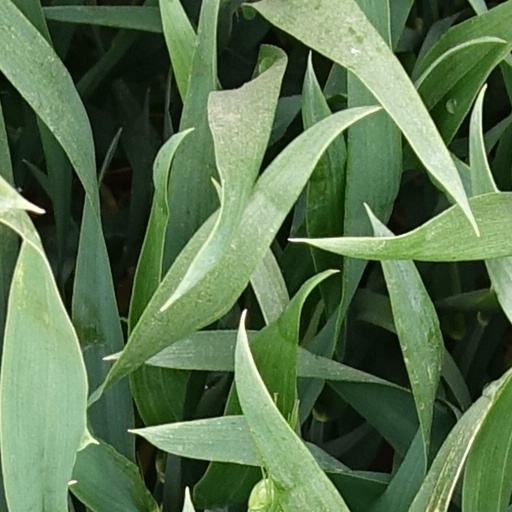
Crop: wheat